Bangil

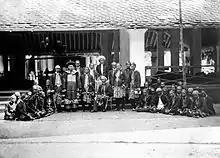
Bangil indigenous civil servants with Arab and Chinese leaders during the Dutch East Indies Rule

This town is also known to have a female Islamic hero named Syarifah Khadija, also known as "Mbah Ratu Ayu", a grandchild of Sunan Gunung Jati. It was told there was a Muslim missionary who originally settled in Cirebon named "Abdurrahman ibn Umar Basyaiban" who married her and had two sons, one named Arif Basyaiban who studied in Segoro Puro. Another son named Sulaiman, otherwise known as Mojoagung Sulaiman, is believed to have been the founder of "Pesantren Sidogiri" (Sidogiri boarding school), the oldest boarding school in East Java. It is said that after visiting his two sons, "Mbah Ratu" fell ill and eventually died in Bangil, where her grave can be found in the area between Swadesi and Kersikan.